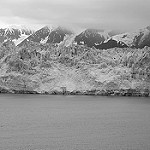
Label: B & W